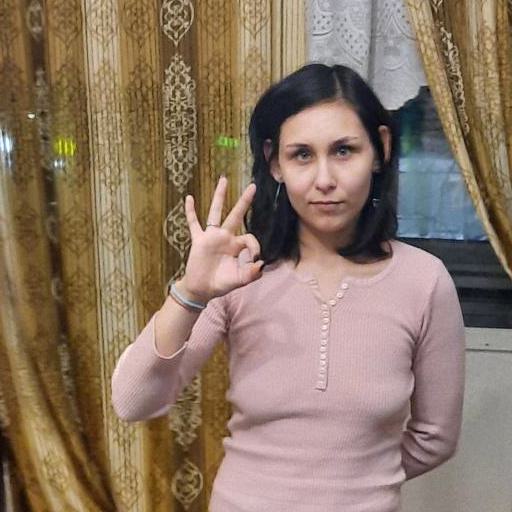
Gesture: ok